Super J-Cup (1994)

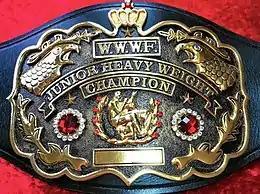
WWWF Junior Heavyweight Championship belt was used as a trophy for the tournament.

Super J-Cup: 1st Stage was the first Super J-Cup professional wrestling tournament hosted by New Japan Pro-Wrestling (NJPW). The event took place on April 16, 1994, at Sumo Hall in Tokyo, Japan. The tournament featured fourteen junior heavyweight wrestlers and was created by Jushin Thunder Liger and was the first NJPW event to feature only junior heavyweight wrestlers. The event received critical acclaim and commercial success, leading to Japanese promotions hosting more editions of the tournament, leading to the event being renamed the "Super J-Cup: 1st Stage" in later years.